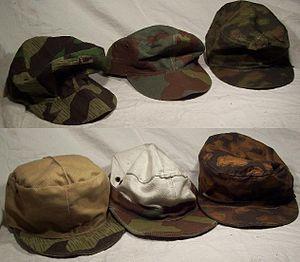
Le treillis est la tenue de terrain utilisée par les militaires. Cette désignation usuelle de la tenue militaire camouflée fait référence tant à la texture des matières textiles utilisées qu'à l'assemblage bariolé des couleurs camouflantes.